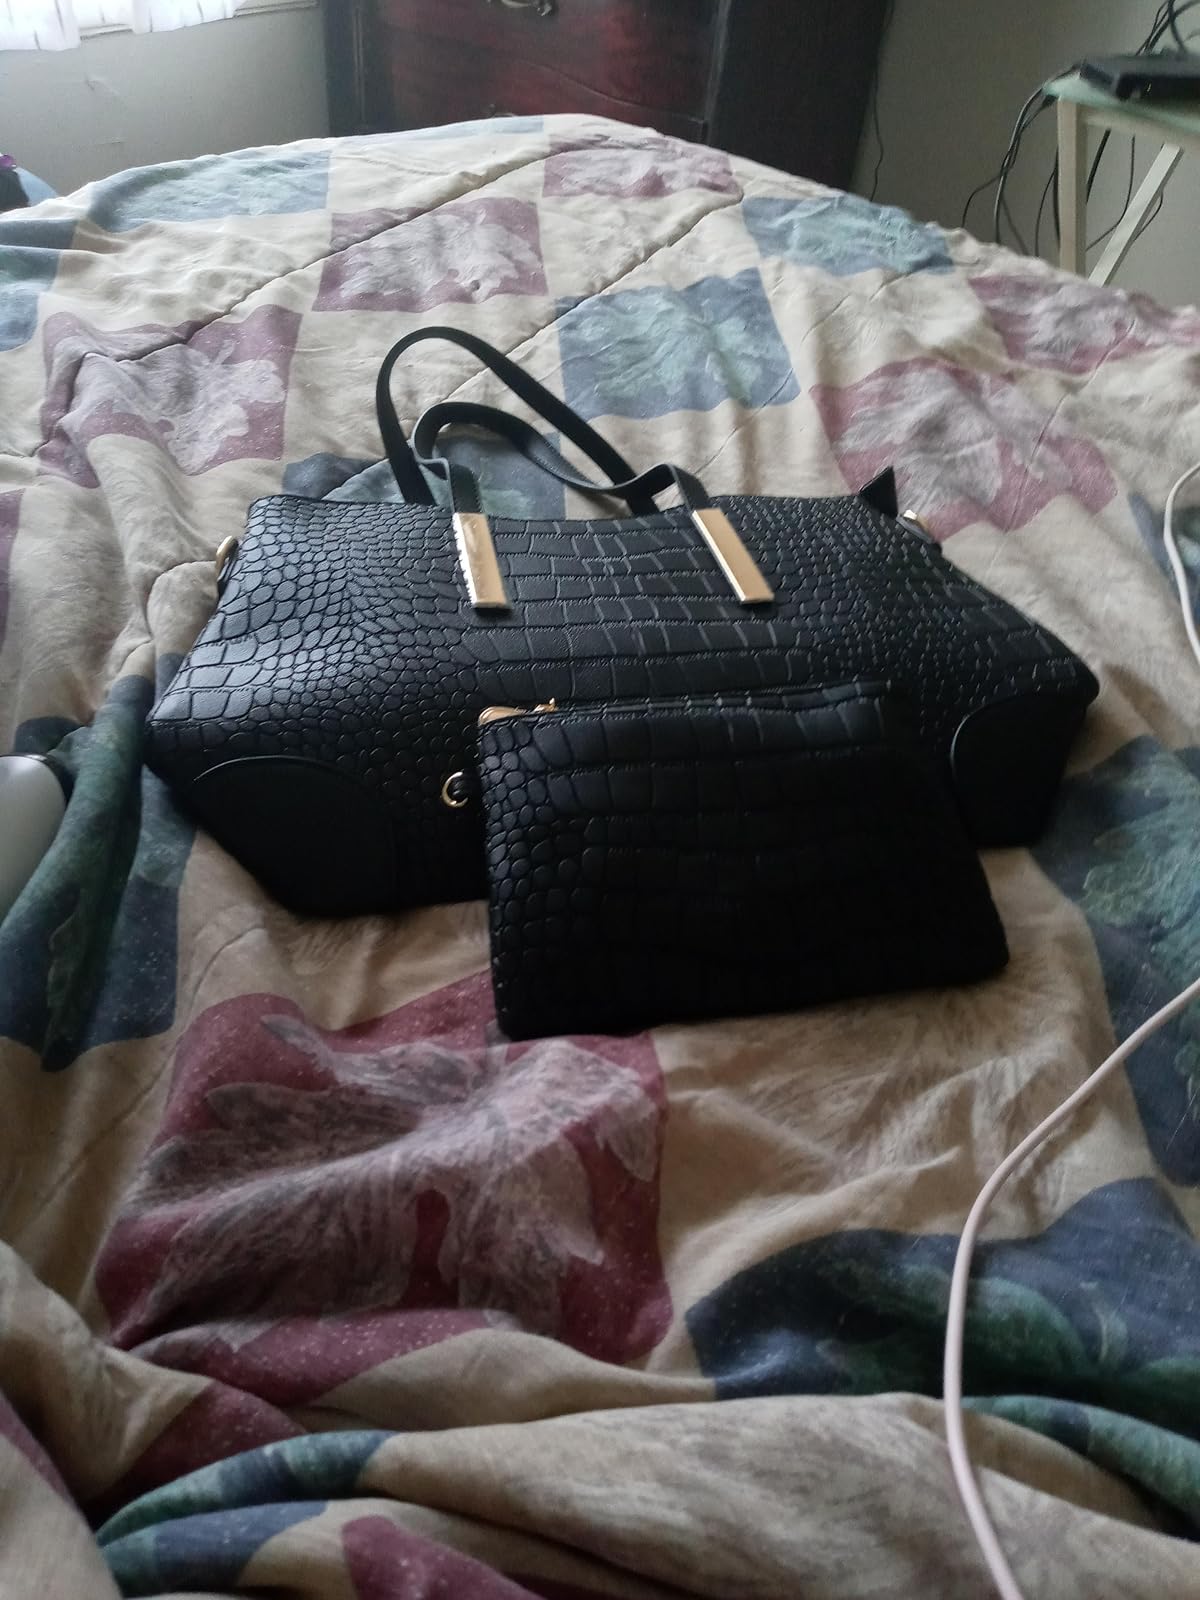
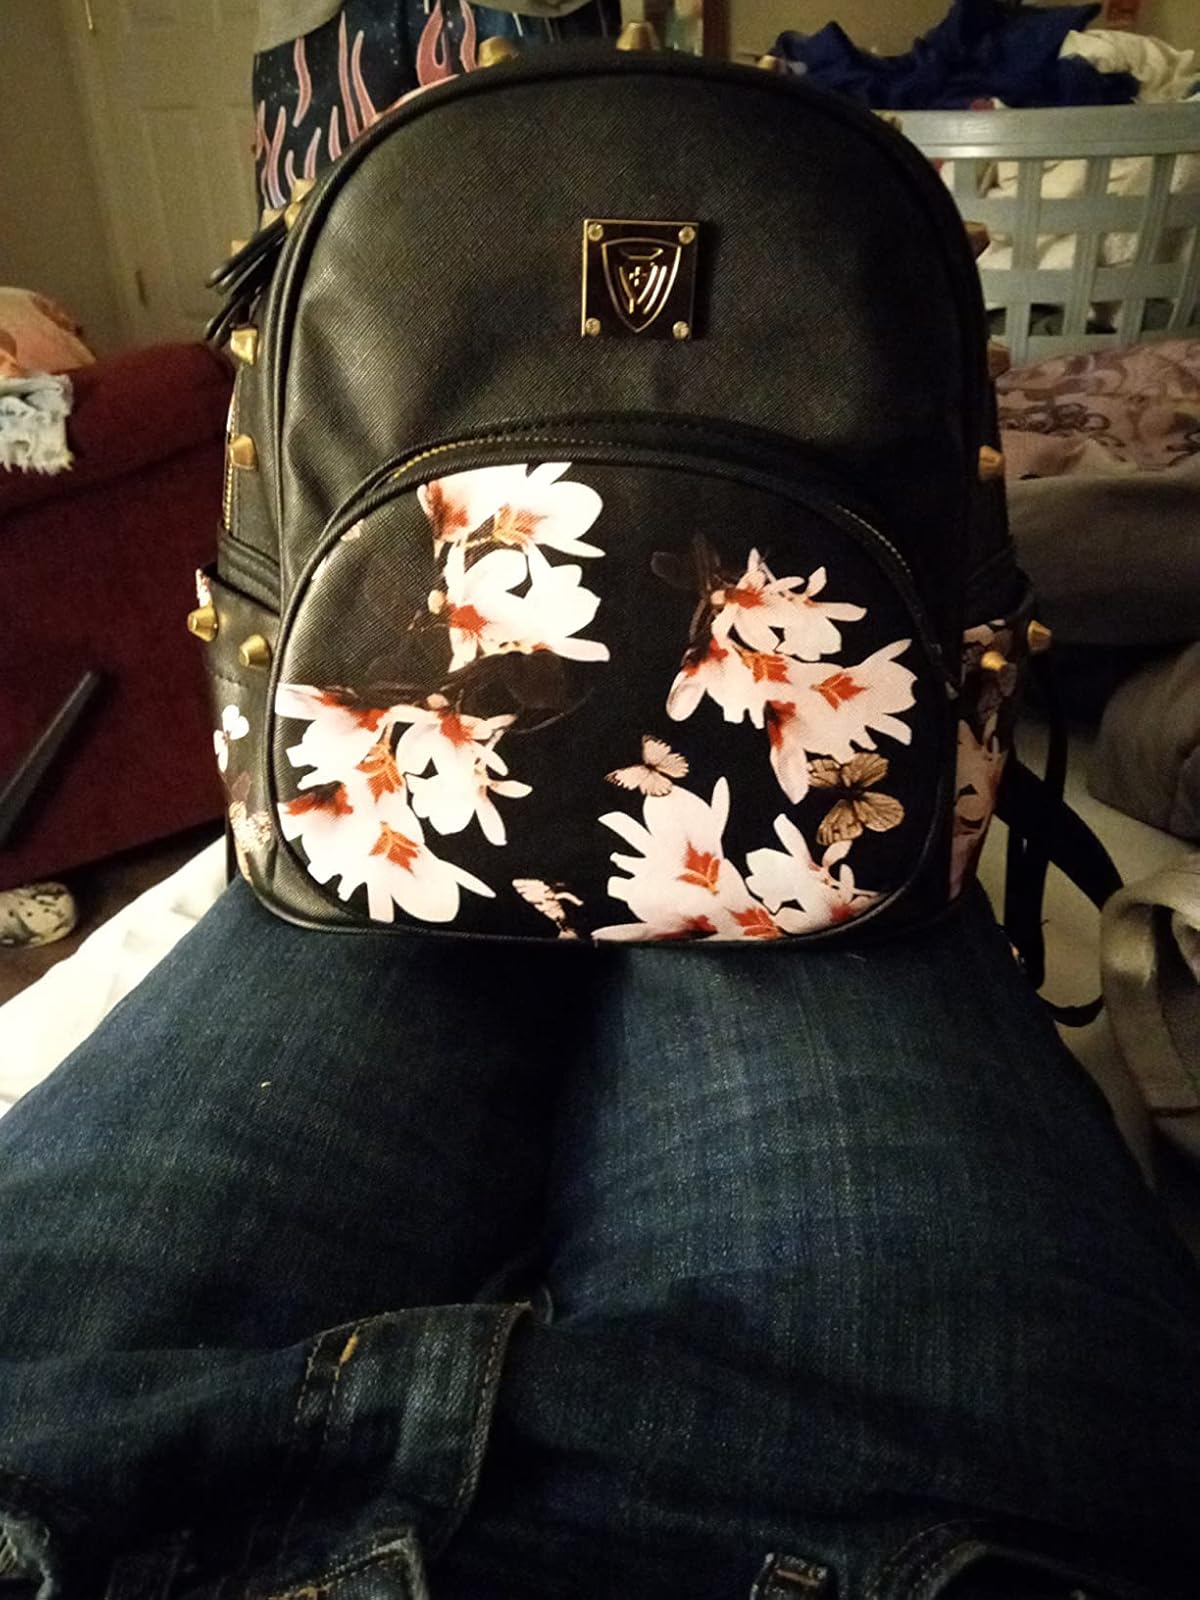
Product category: accessories_handbag
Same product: no